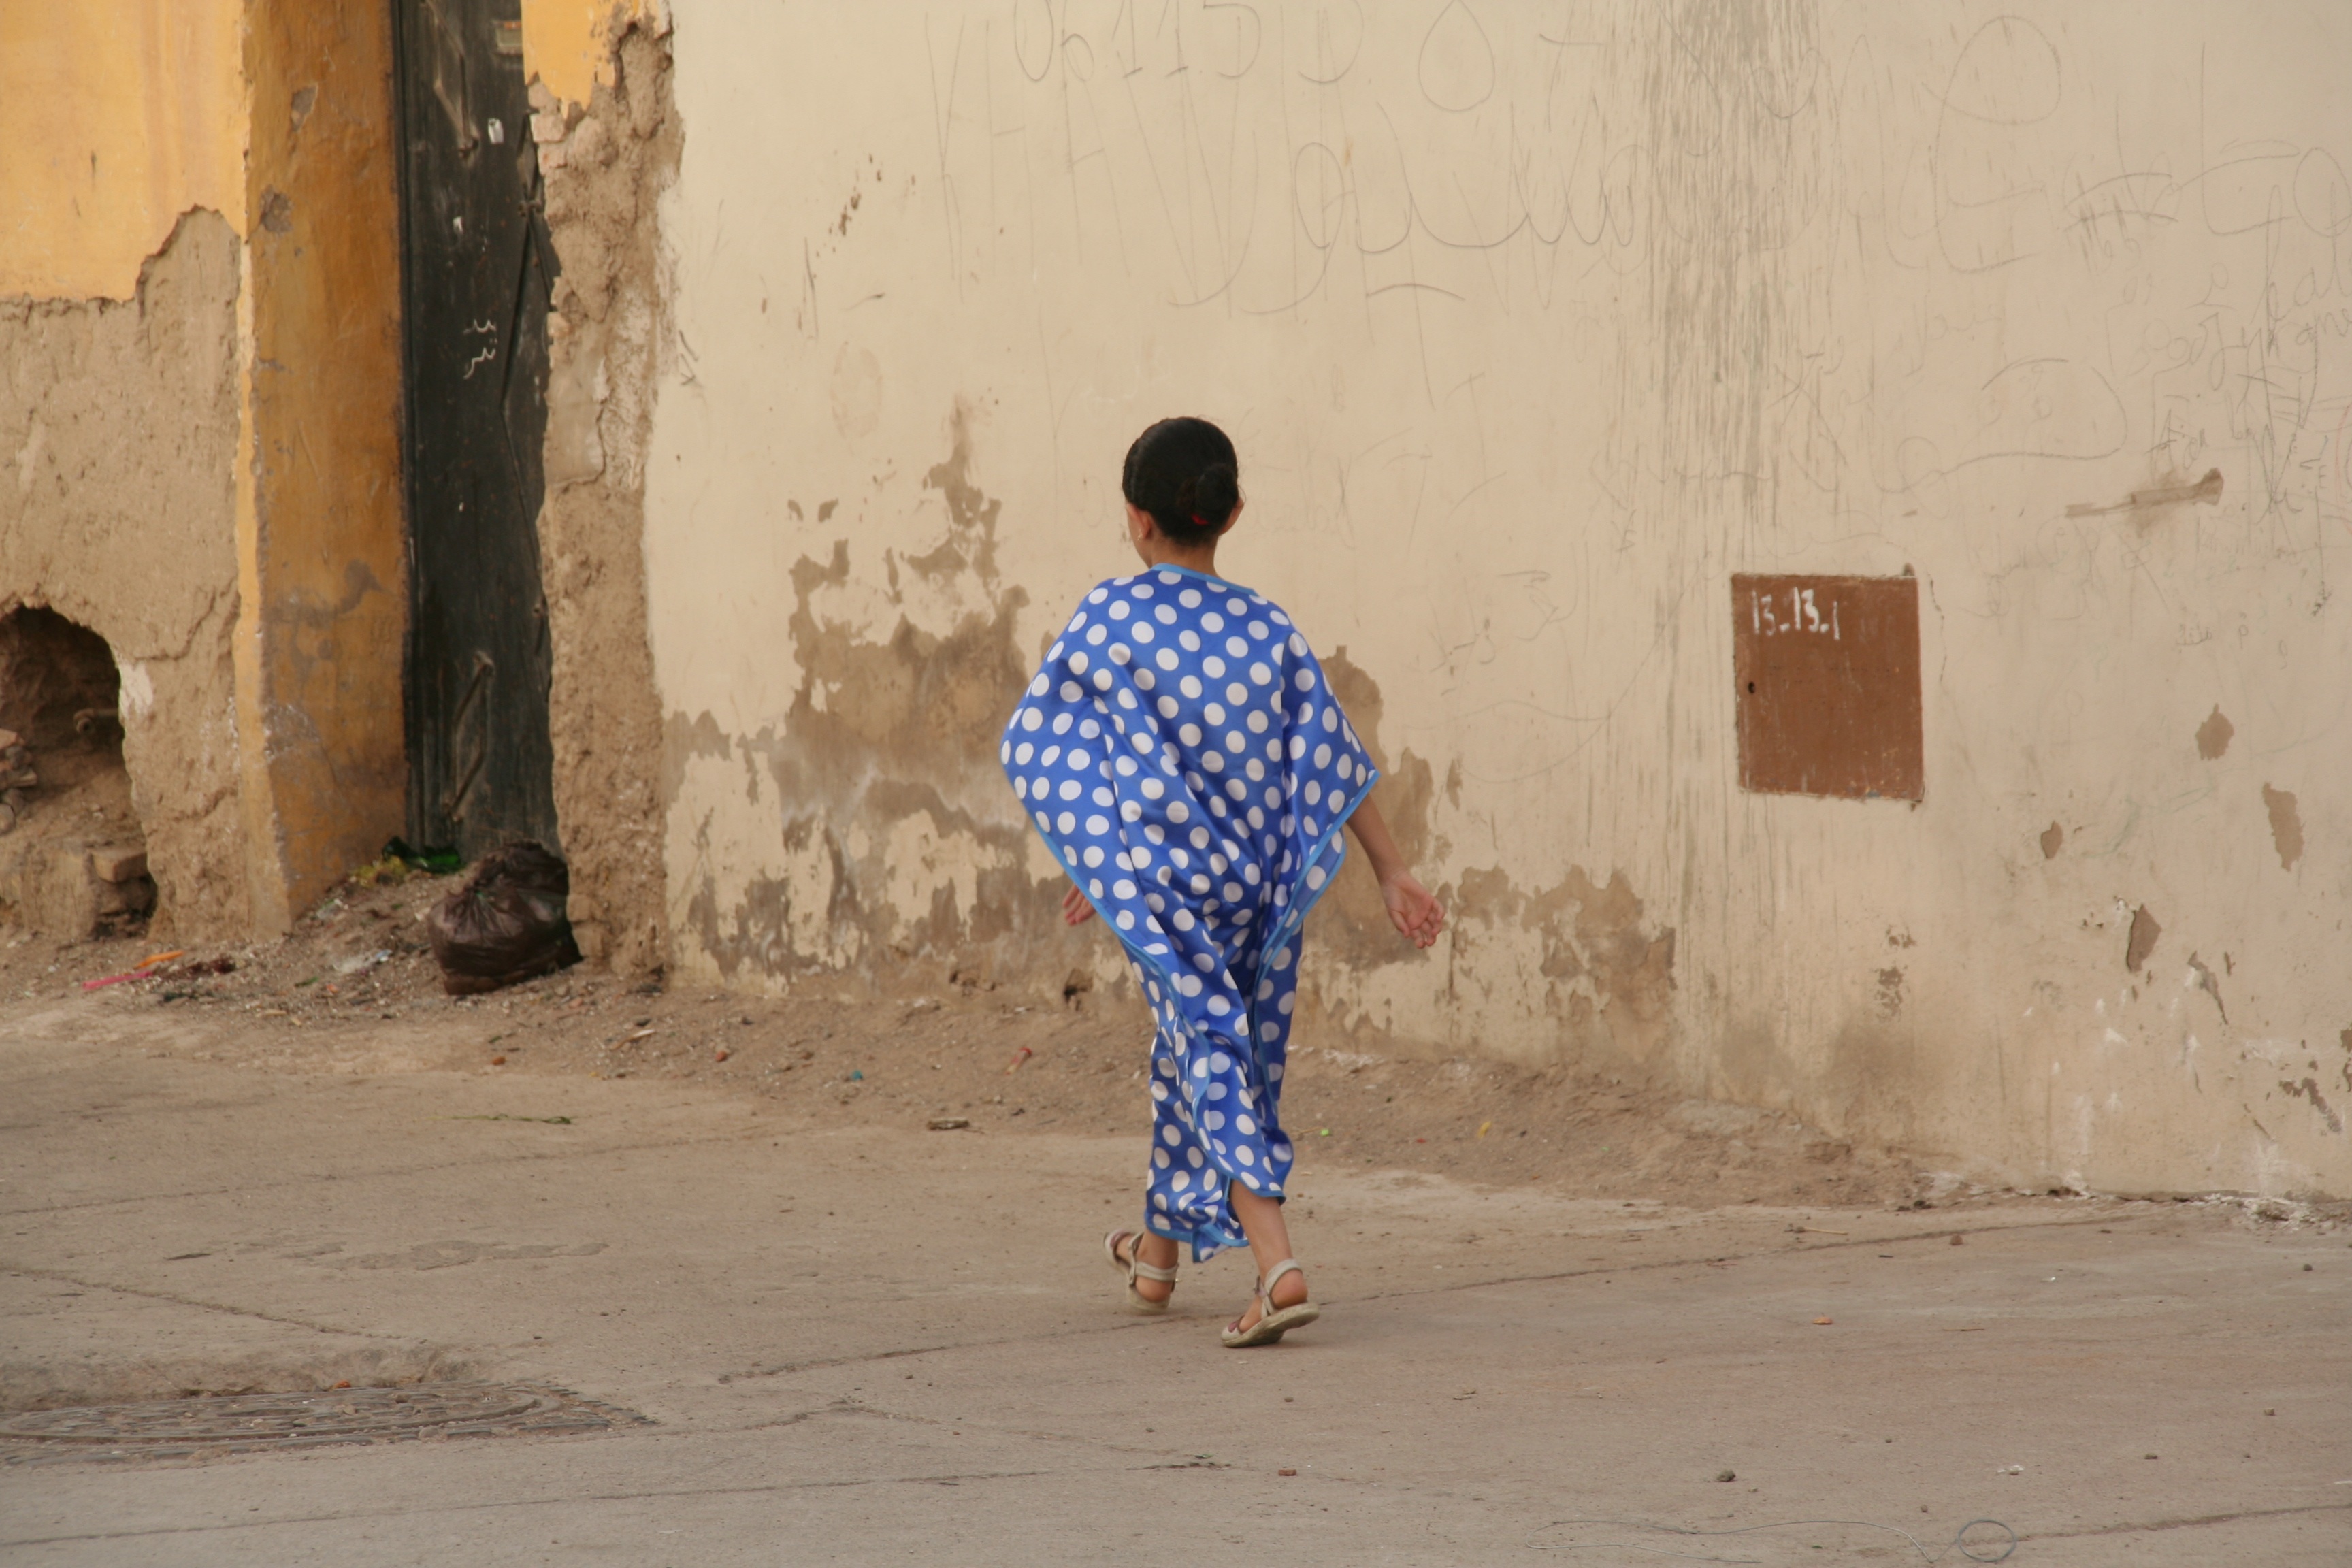
people, road, street, view, wall, color, child, art, temple, photograph, morocco, image, the little girl